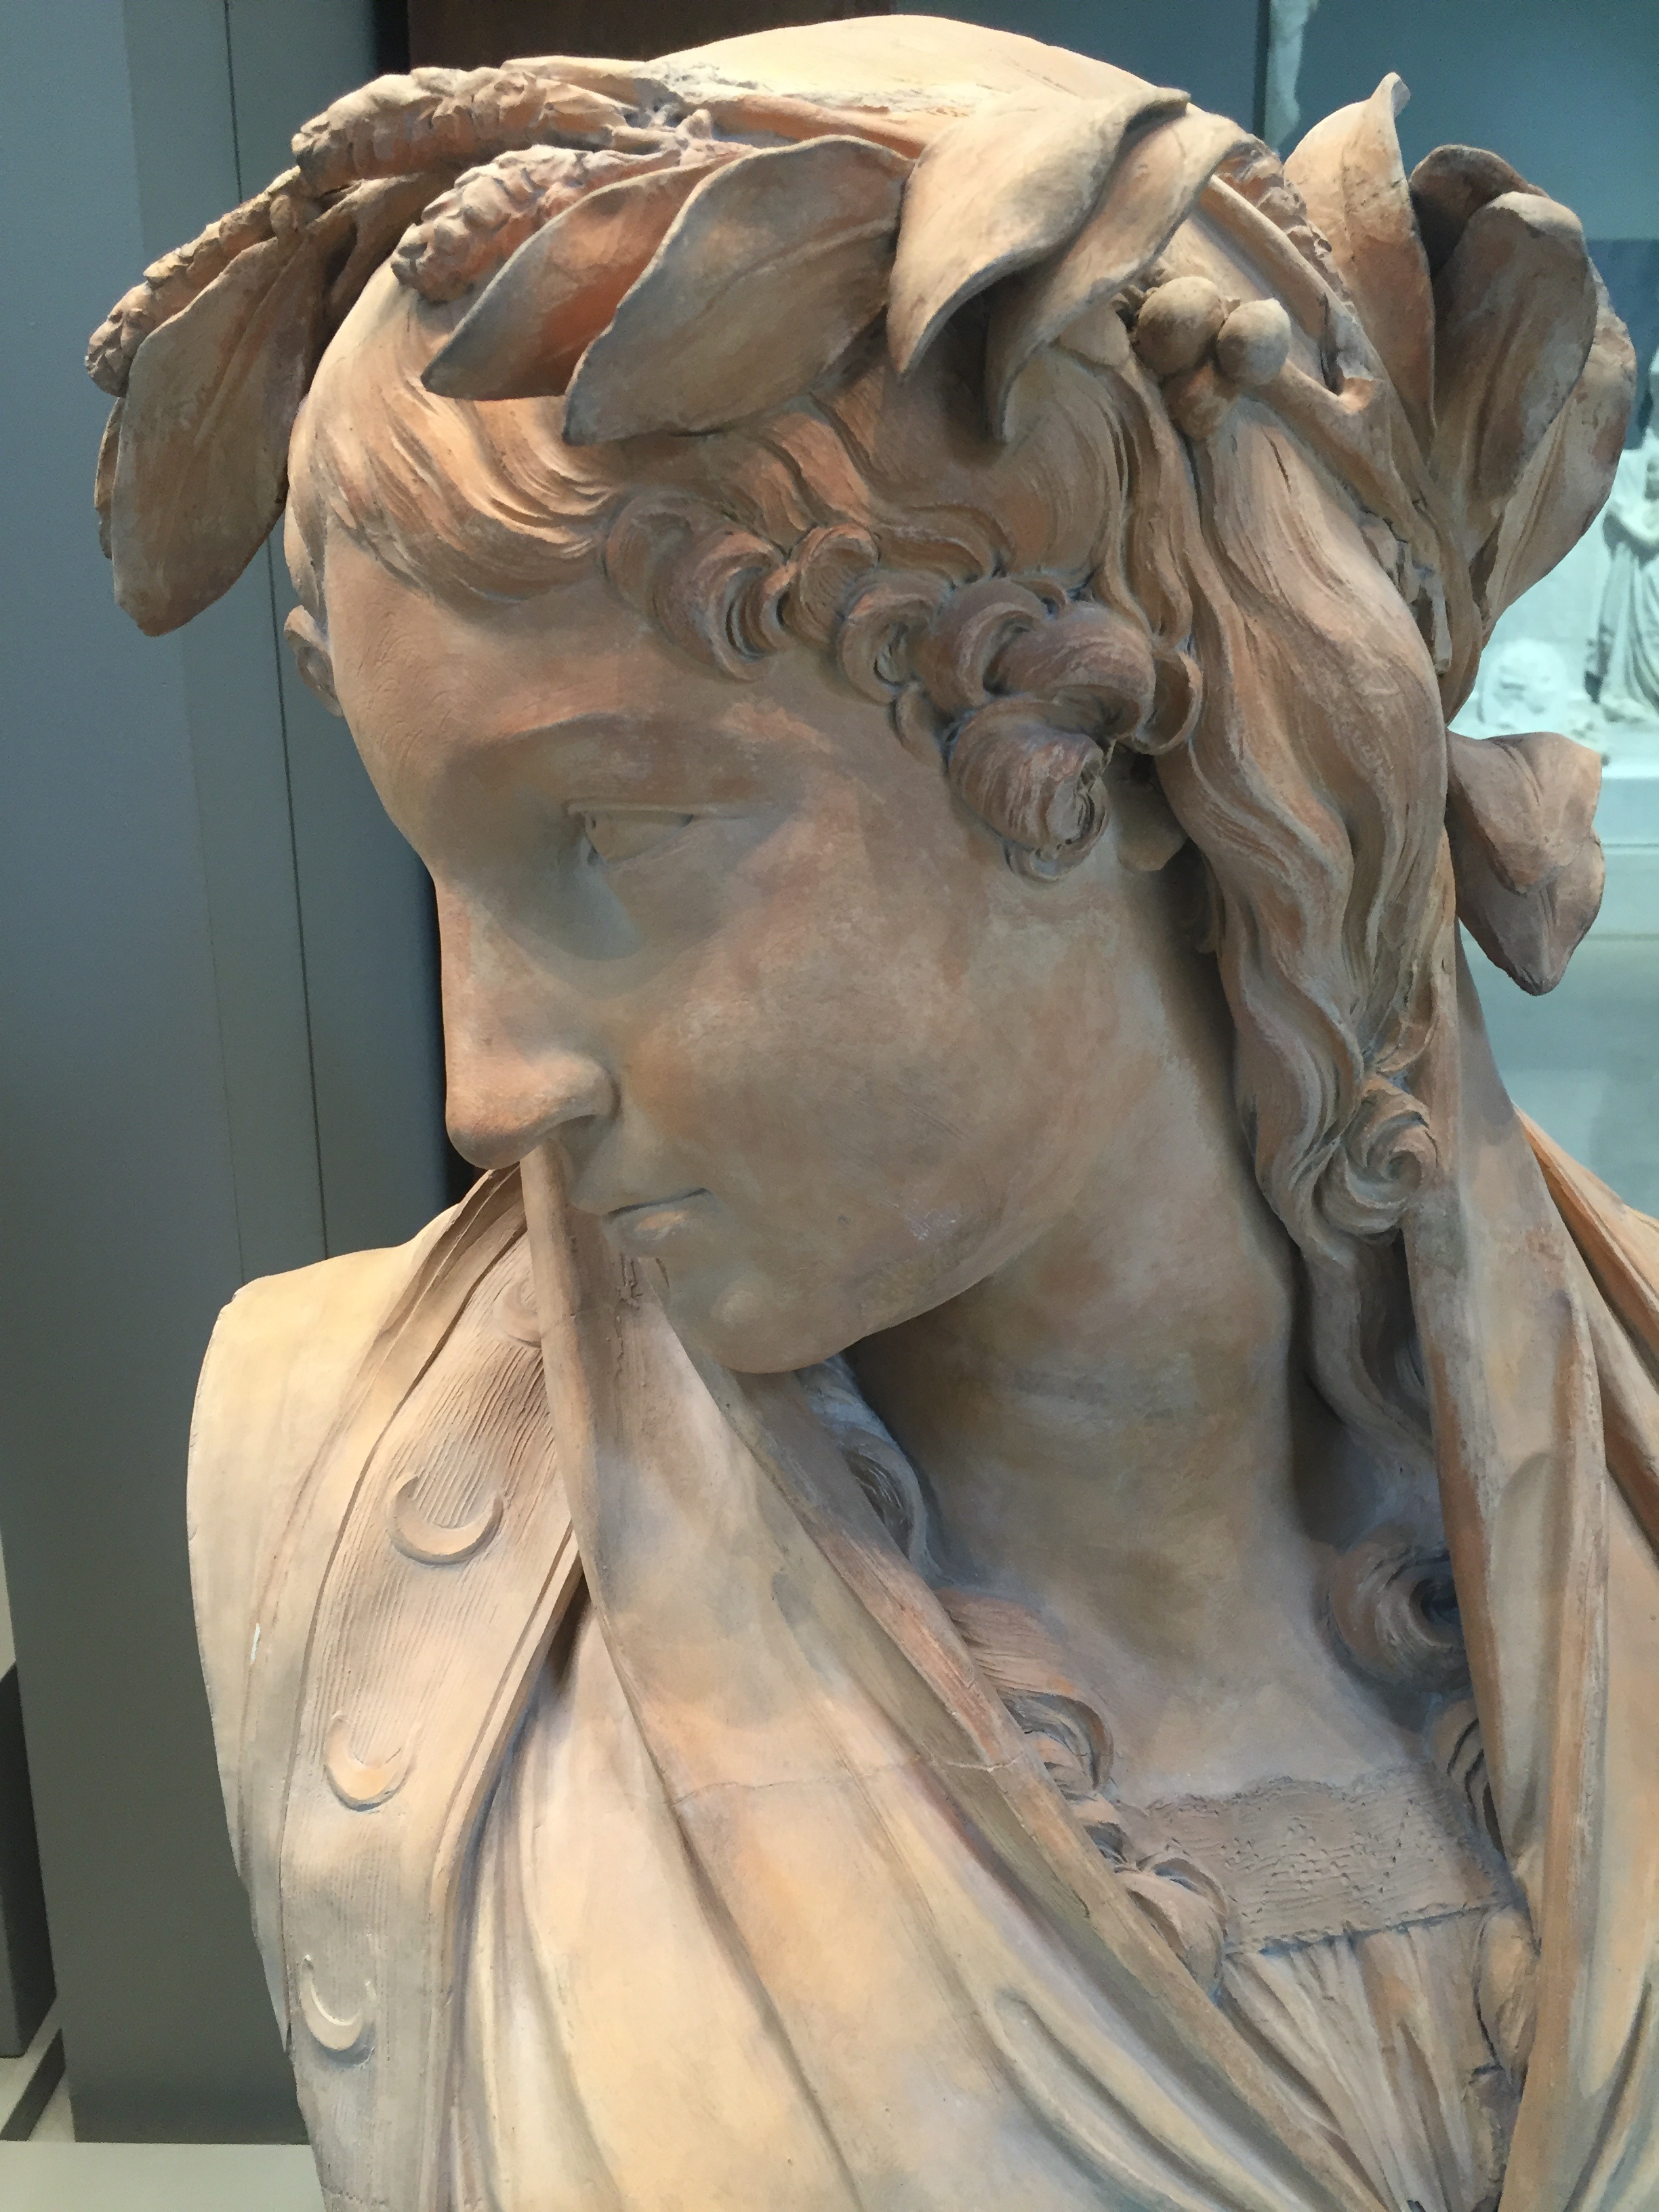
woman, monument, statue, young, greek, louvre, museum, ancient, terracotta, sculpture, art, head, bust, carving, mythology, stone carving, bronze sculpture, ancient history, nonbuilding structure, classical sculpture